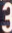
Number: 3